Amy Lee

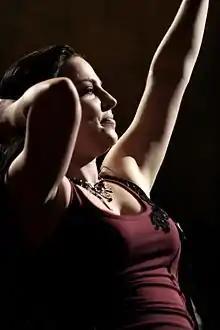
Lee in São Paulo, Brazil, in 2007

Following several solo projects by Lee from 2014 to 2017, including film scoring, and Evanescence's resumed touring in 2015, the band worked on their fourth studio album, "Synthesis", released in 2017. "Synthesis" is an album of orchestral and electronica re-recordings of the band's previous material in addition to two new songs and instrumentals. The album's release was followed by the Synthesis Live concert tour in which the band performed with a live orchestra for the first time.